Skybus Airlines

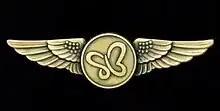
Uniform wings of Skybus Flight Attendants with the butterfly/SB logo.

Attempting to emulate Ryanair's business model and Southwest's people-friendly attitude (often considered at odds in comparisons of the two airlines), Skybus had committed itself to be the least expensive airline in the industry with a projected CASM 28% lower than Southwest. To achieve this, Skybus planned to utilize multiple measures designed to increase revenue and decrease costs, many of which are now used by Spirit Airlines.